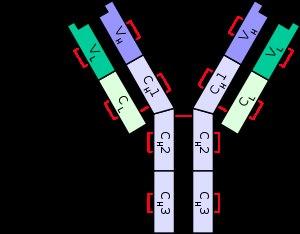
Rodney Robert Porter est un biochimiste anglais prix Nobel de physiologie ou médecine en 1972 pour la détermination de la structure chimique d'un anticorps.